The Second Book of General Ignorance

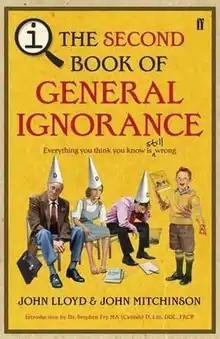
The original UK cover.

The Second Book of General Ignorance is the fifth in a series of books based on the final round in the intellectual British panel game "QI", written by series-creator John Lloyd and head-researcher John Mitchinson. It is the second book to be based on the show's final round "General Ignorance", the first being "The Book of General Ignorance" first published in 2006. Like the original book, it is a trivia book aiming to address and correct the comprehensive and humiliating catalogue of all the misconceptions, mistakes and misunderstandings in 'common knowledge' — it is therefore known not as a 'General Knowledge' book, but as 'General Ignorance'. A second, expanded edition called "The Discreetly Plumper Second QI Book of General Ignorance" was released on 4 October 2012.